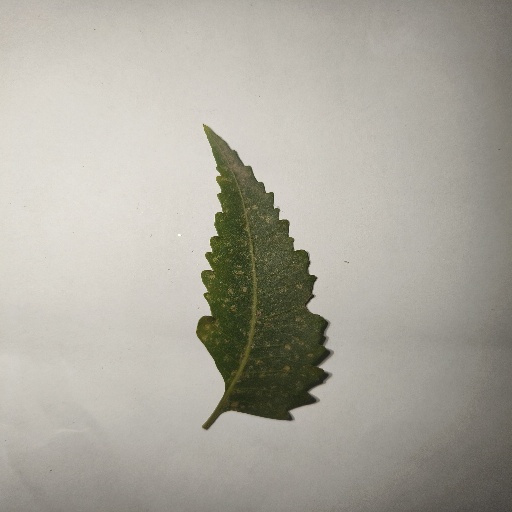
Species: Neem
Leaf condition: Powdery Mildew